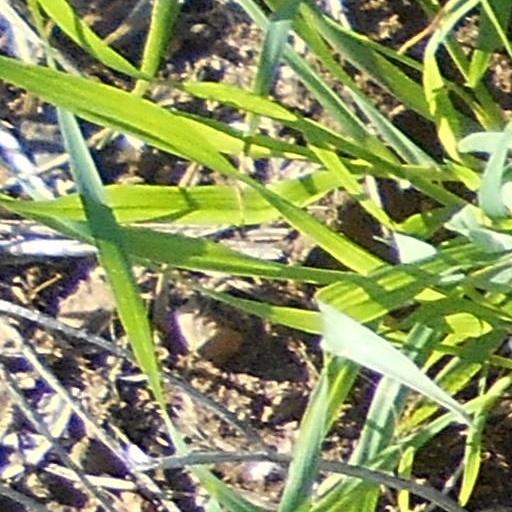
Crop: wheat